Leeds Central railway station

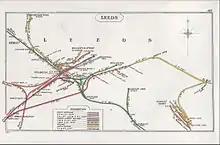
Railway Clearing House diagram of Leeds in 1913. Leeds Central station is shown in light blue.

The station was not architecturally distinguished and was built above street level. After closure, part of the station site became a Royal Mail sorting office, later partially redeveloped as the West Point residential development; the remaining half of the former sorting office site was to have been used for Lumiere, a high skyscraper, but eventually became the site of the Central Square office development. A goods lift and a viaduct that approached the station remain extant.